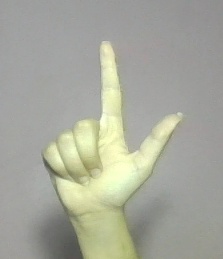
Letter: laam